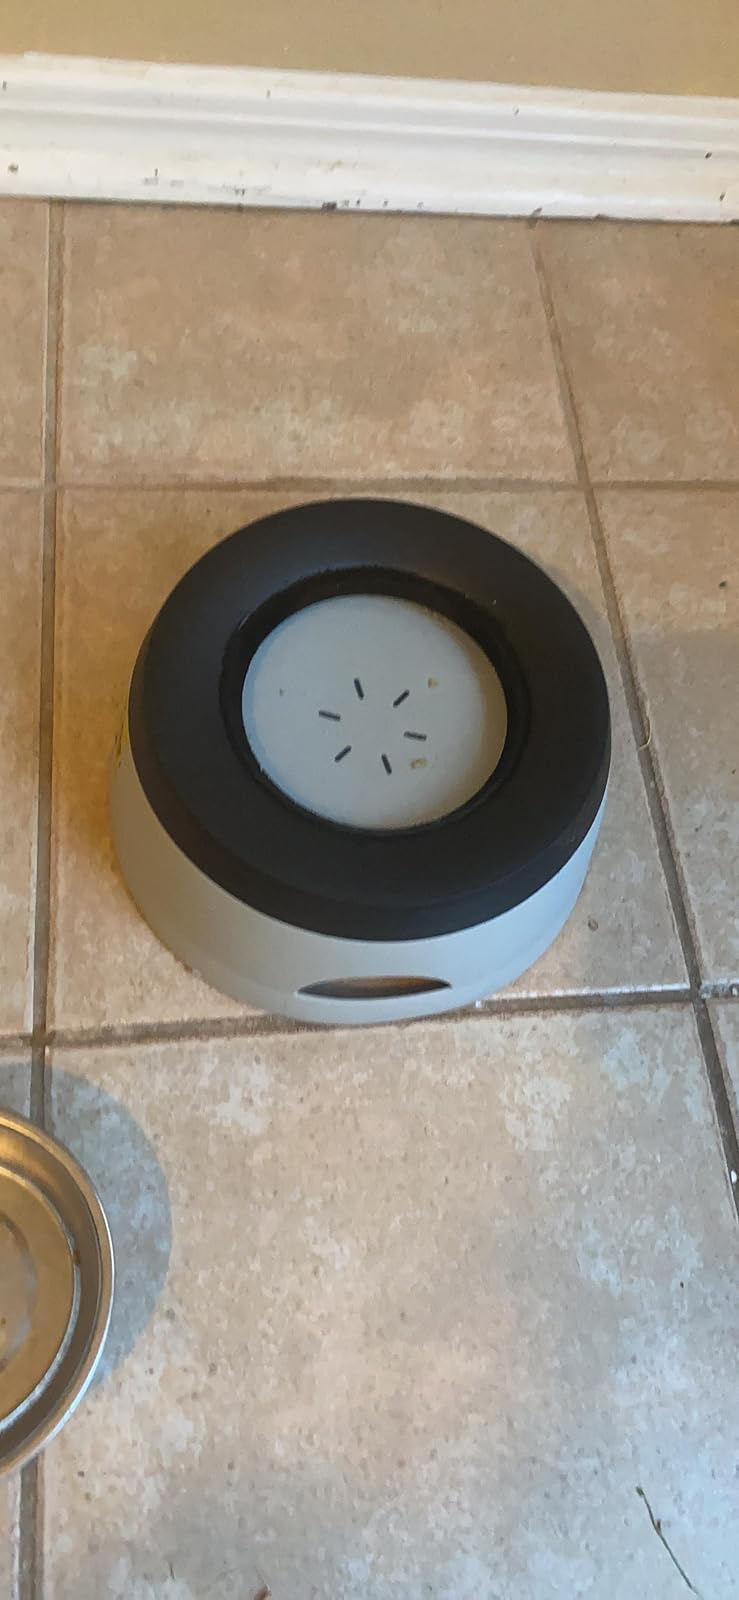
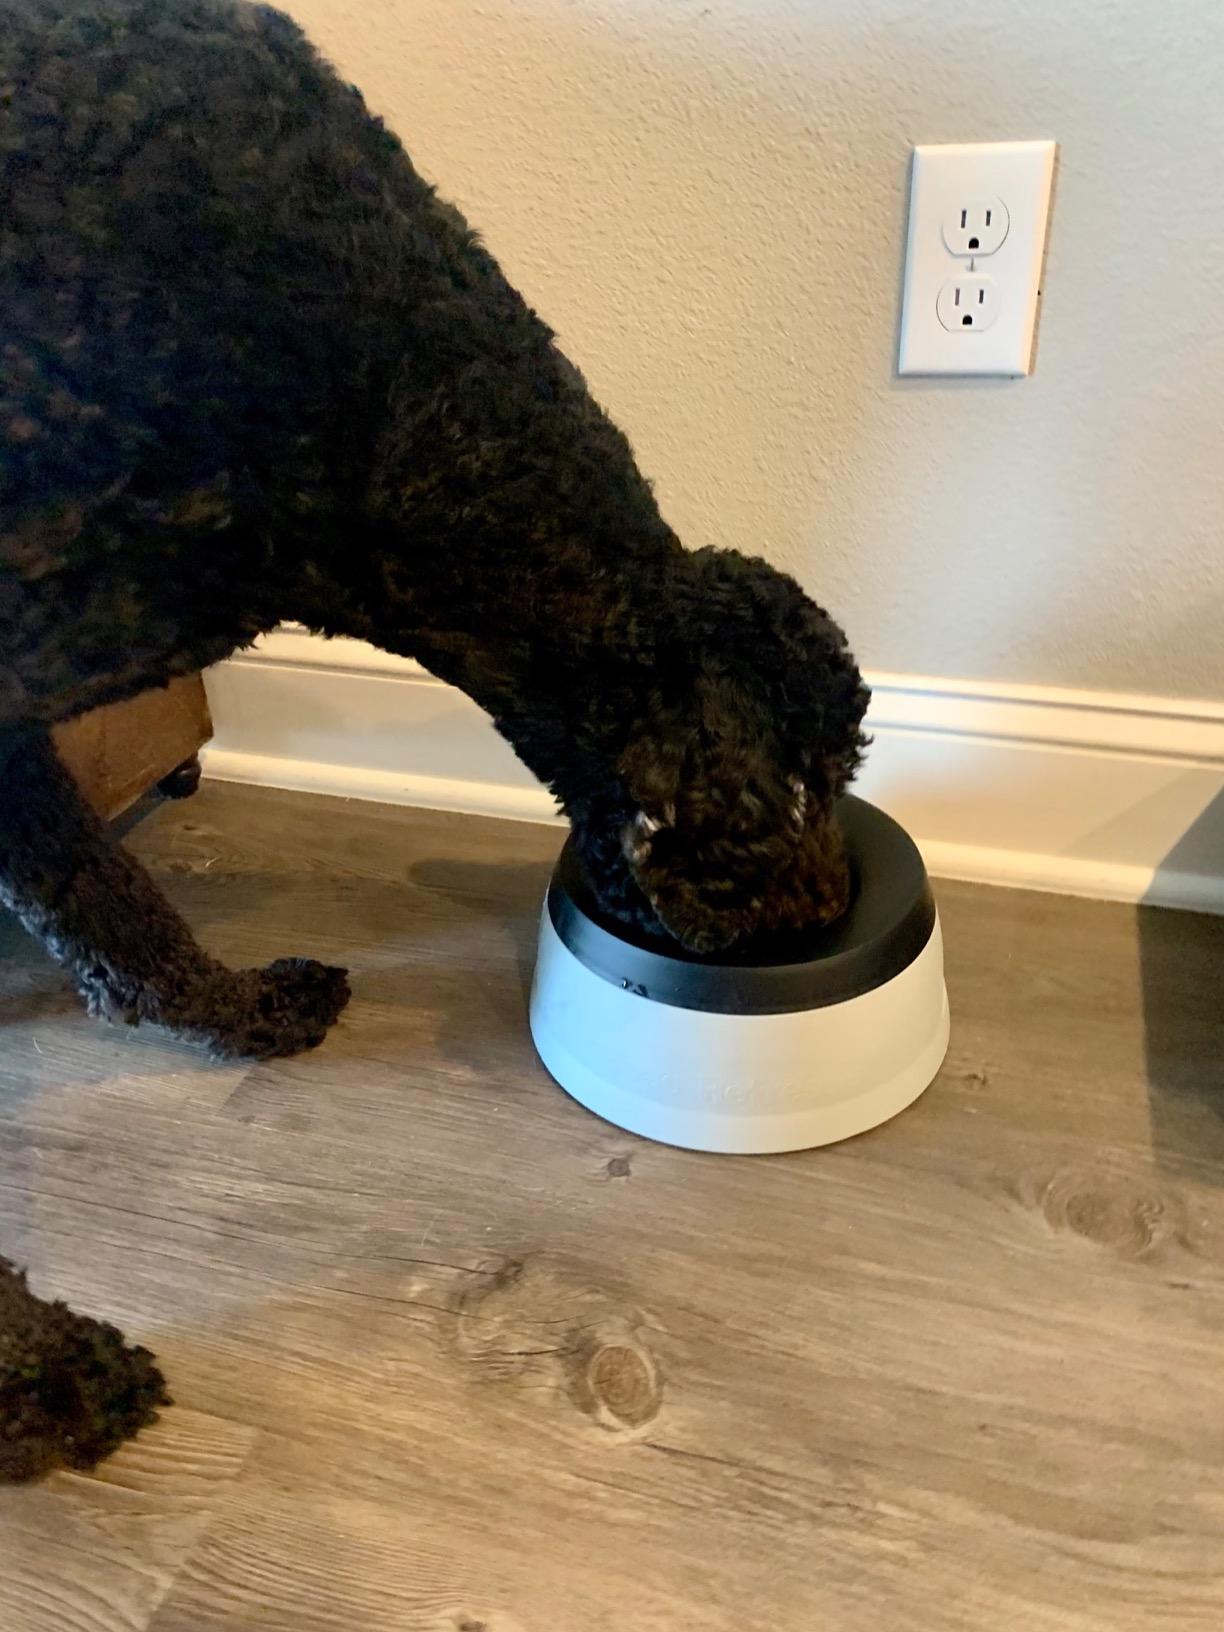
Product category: items_bowl
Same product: yes